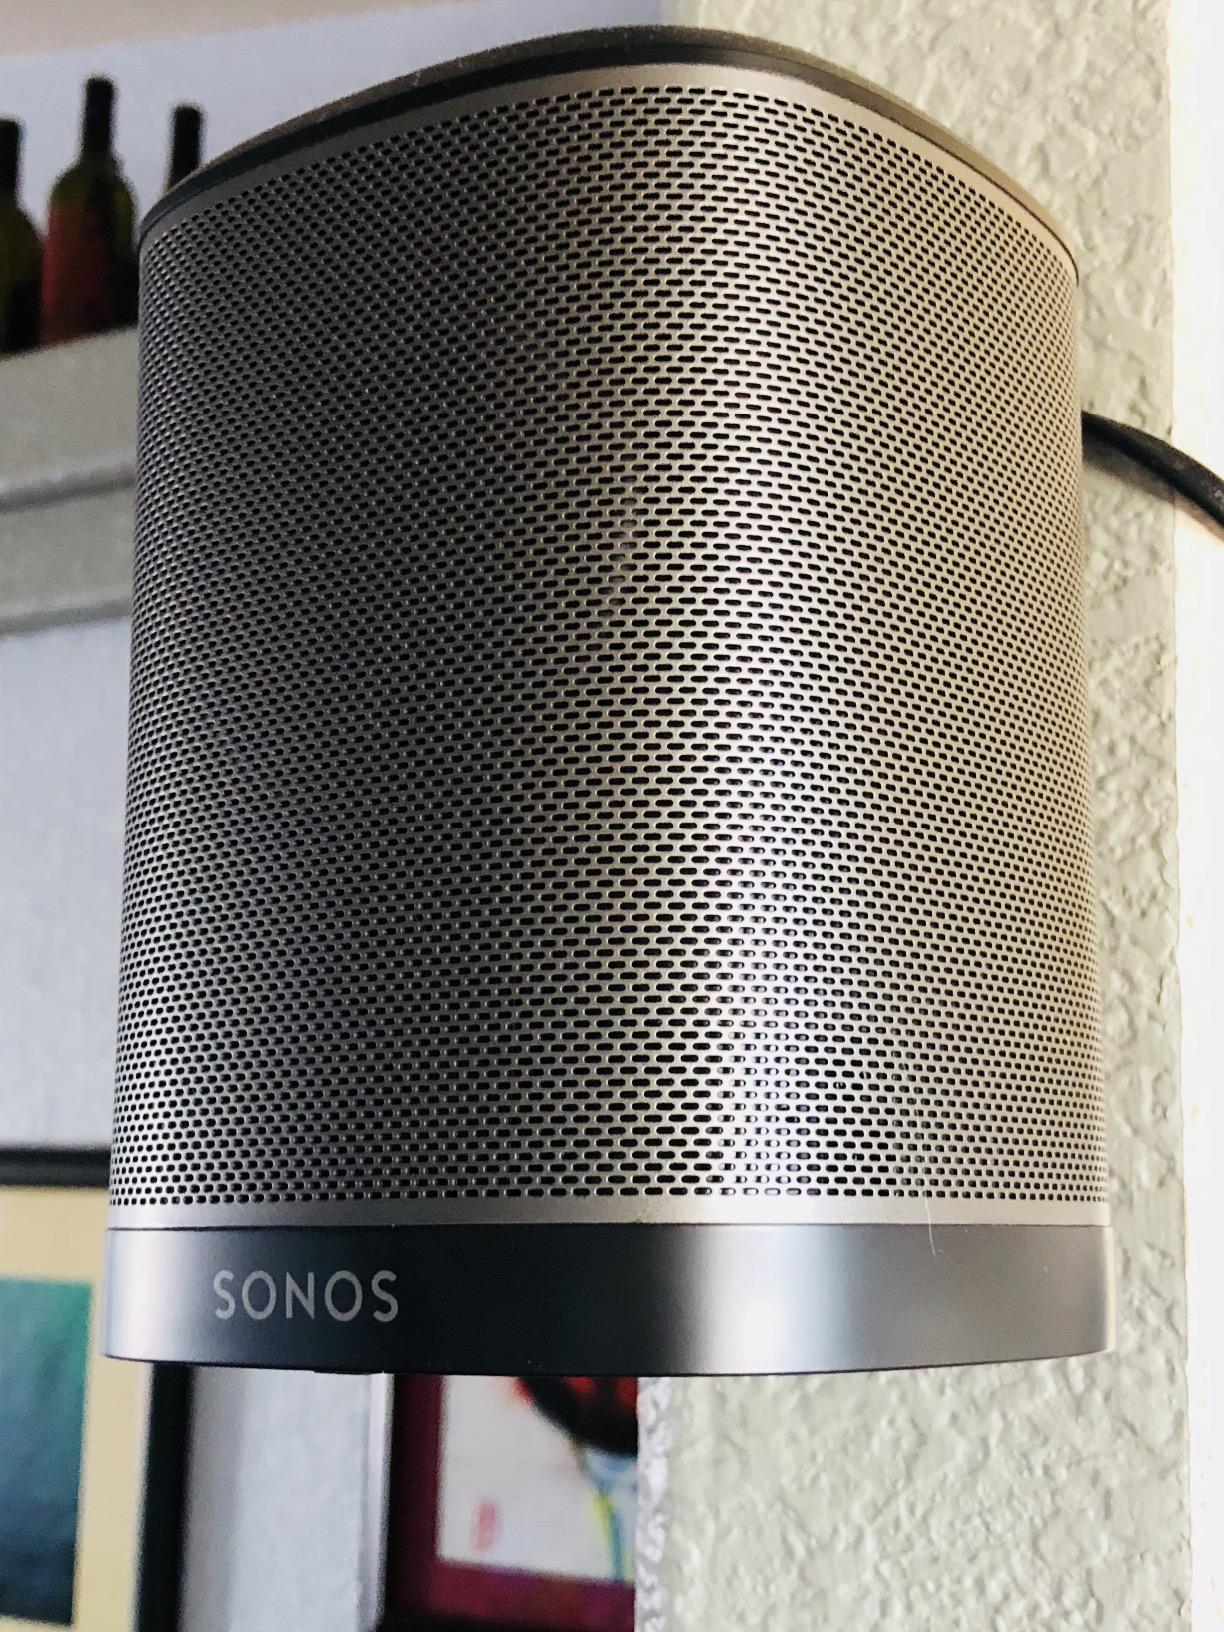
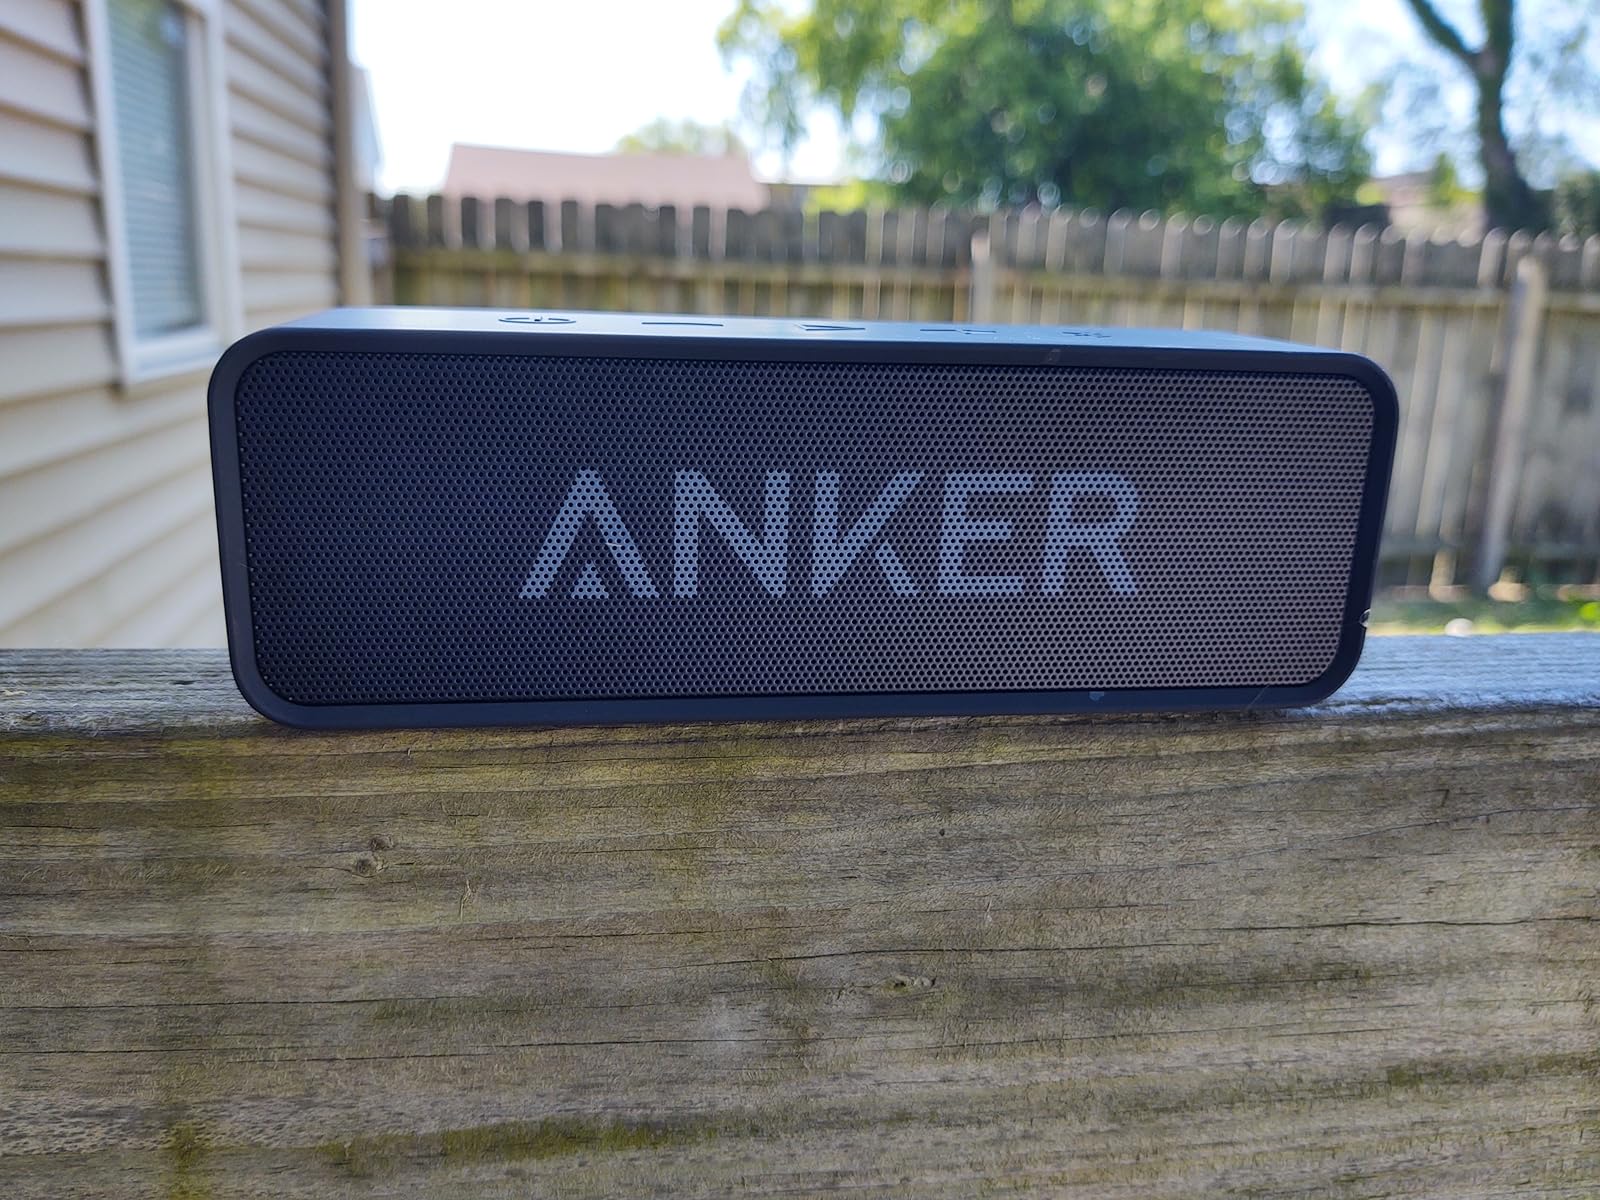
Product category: speaker
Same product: no